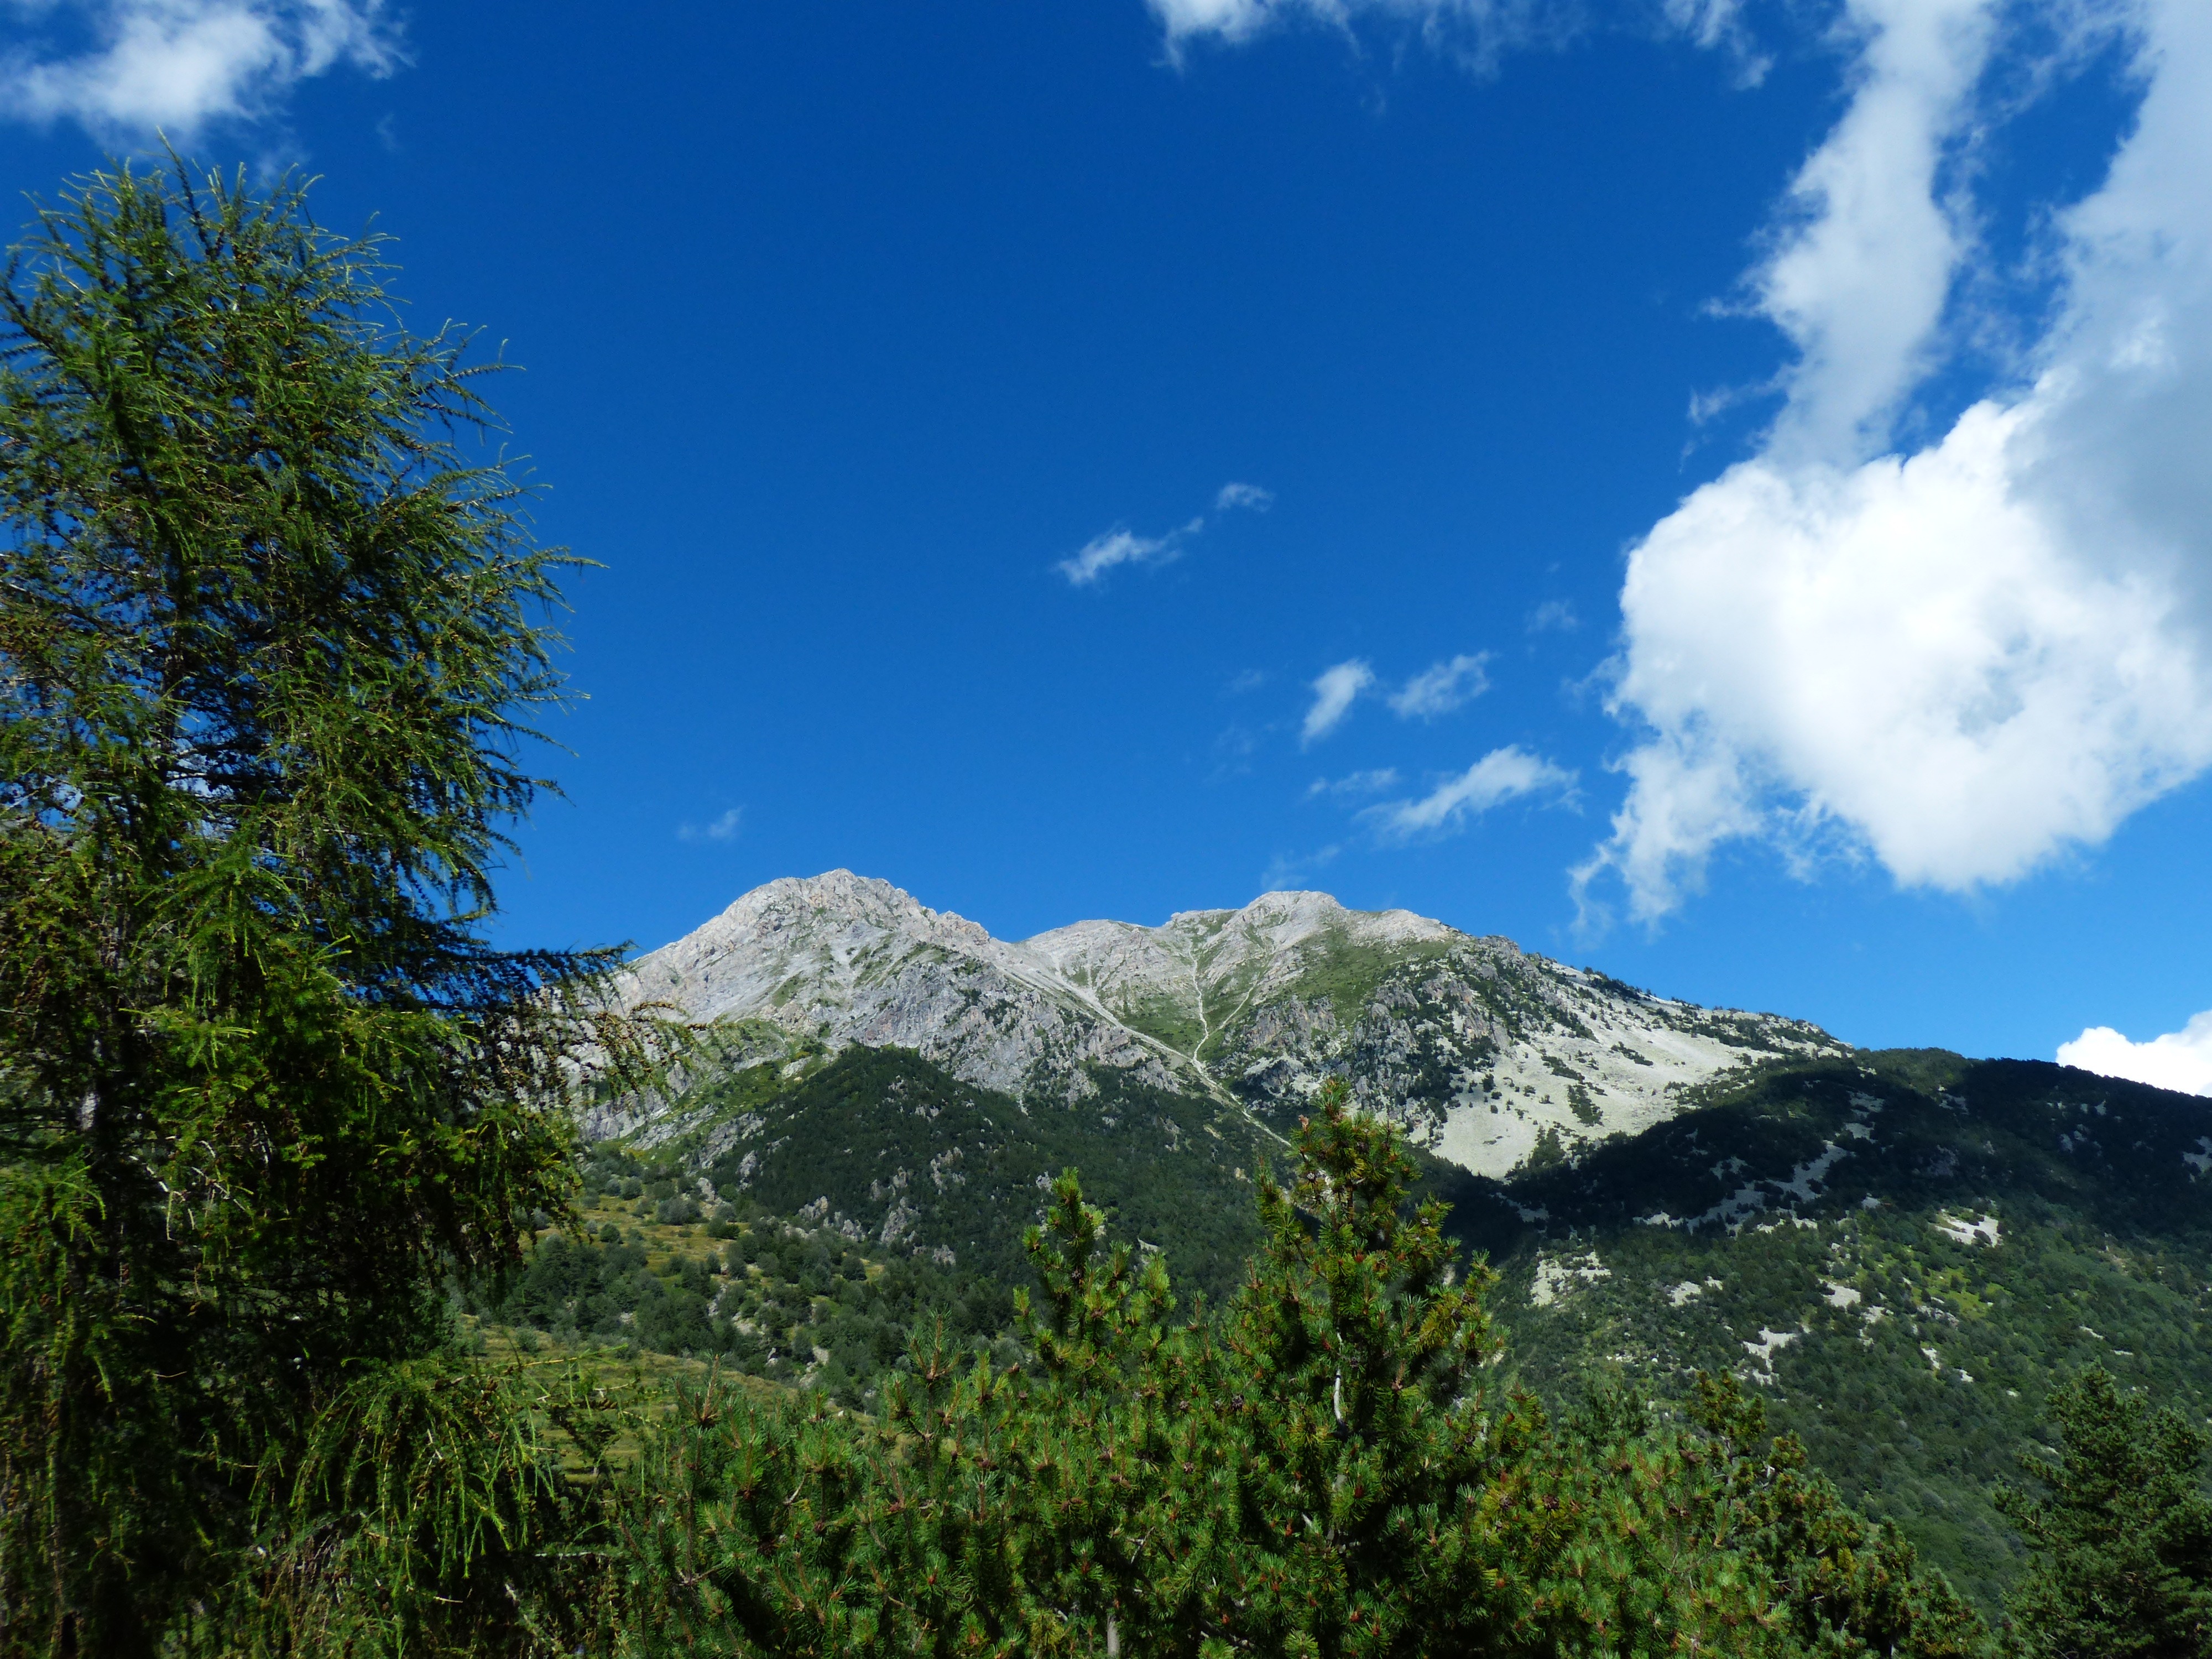
tree, nature, forest, wilderness, mountain, cloud, sky, meadow, hill, home, valley, mountain range, hut, ridge, mountains, alps, plateau, fell, accommodation, ecosystem, landform, mountain pass, bergtour, alpine club, maritime alps, hiking tour, rest house, geographical feature, mountainous landforms, dav hut, gta, grande traversata delle alpi, cai hut, club alpino italiano, viozene, mongioie, monte rotondo, bric which conoia, rotondo, conoia